Anthaxia quadripunctata

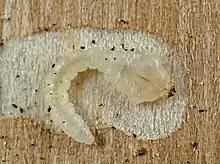
Anthaxia quadripunctata larva

"Anthaxia quadripunctata" can reach a length of . The basic color is black or dark brown with a copper shine. The elytra and pronotum are grainy. Pronotum is almost rectangular and usually shows a row of four small dimples (hence the Latin name "quadripunctata", meaning with four points).